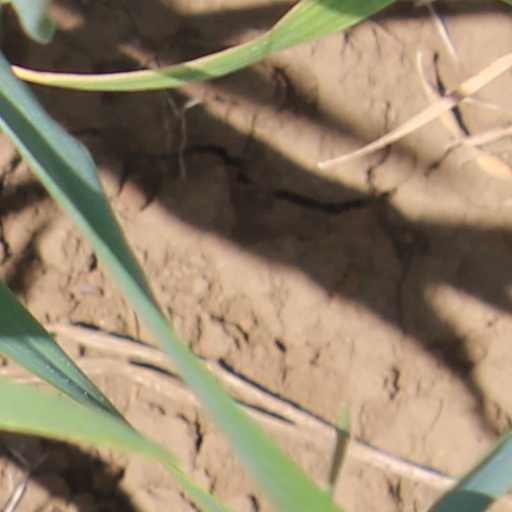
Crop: wheat